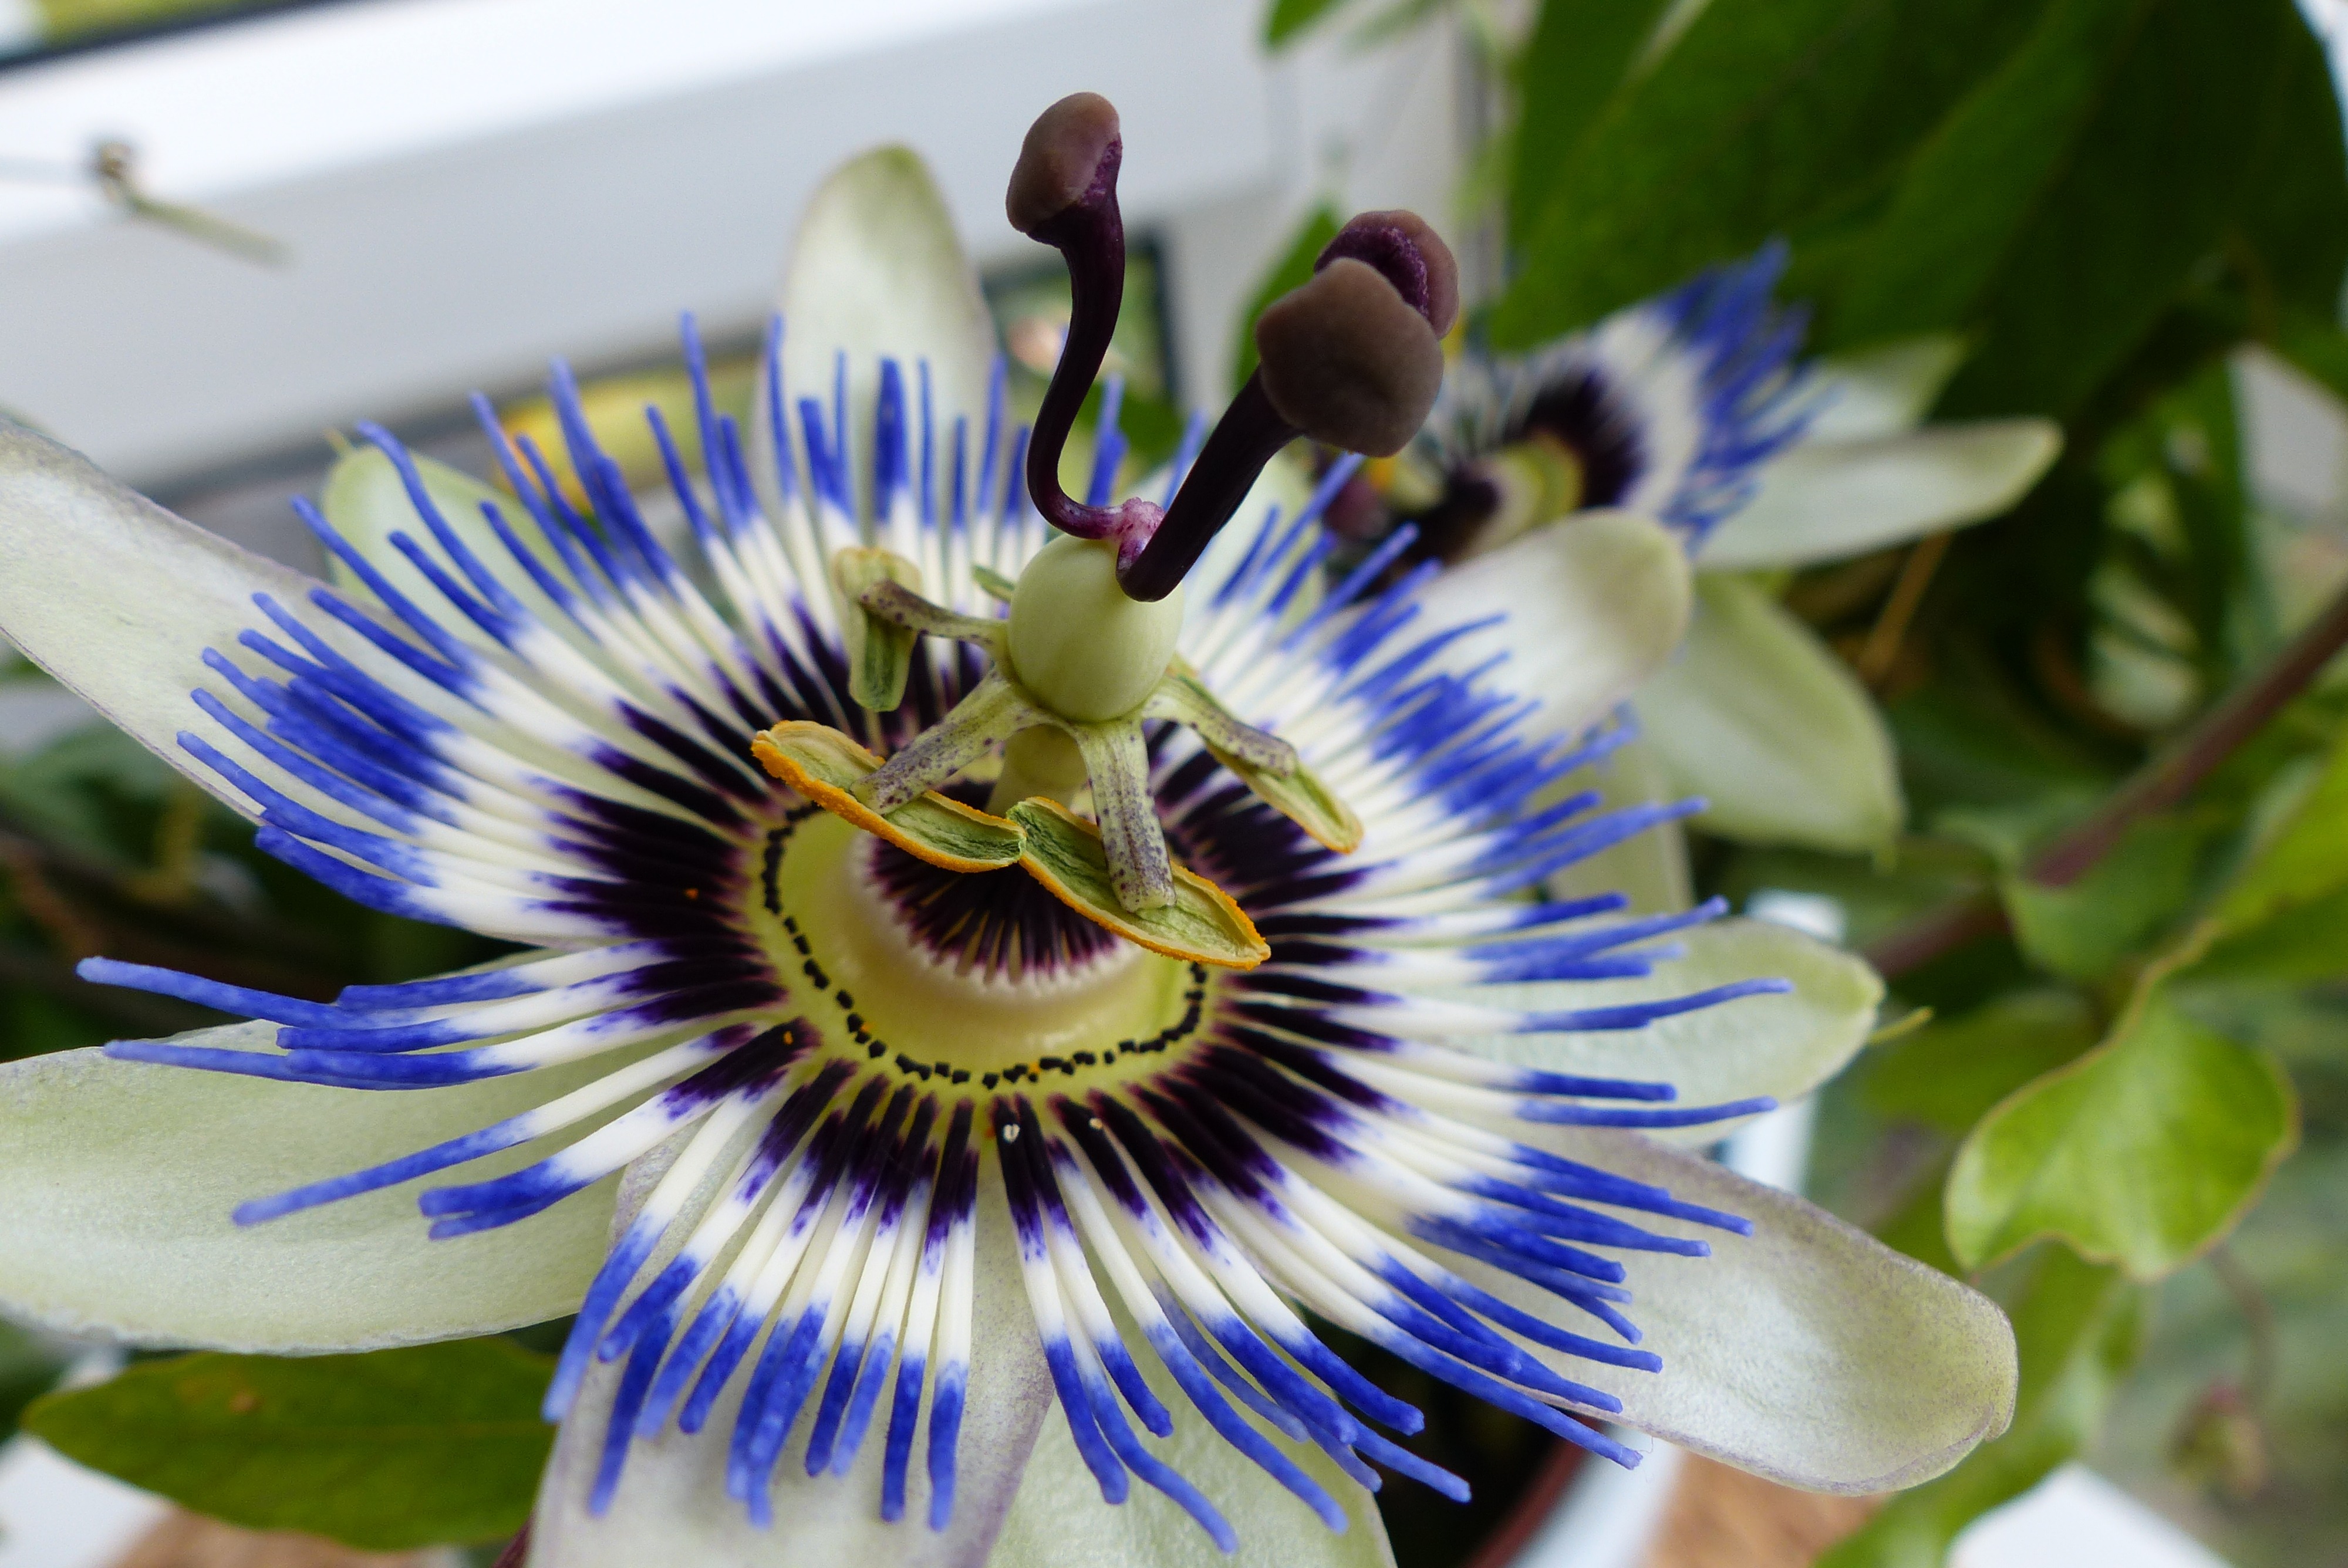
nature, blossom, plant, flower, petal, bloom, botany, flora, houseplant, wildflower, close up, passion flower, macro photography, flowering plant, land plant, passion flower family, purple passionflower